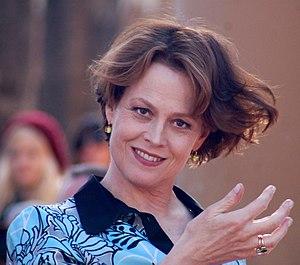
Susan Alexandra Weaver, dite Sigourney Weaver [sɪˈɡɔːrni ˈwivɚ], née le 8 octobre 1949 à New York dans l'État de New York, est une actrice américaine.
Ellen Louise Ripley est un personnage de fiction créé par Dan O'Bannon et Ronald Shusett dans le film Alien réalisé par Ridley Scott en 1979. Elle est interprétée par l'actrice américaine Sigourney Weaver, et apparaît dans quatre films et plusieurs jeux vidéo.